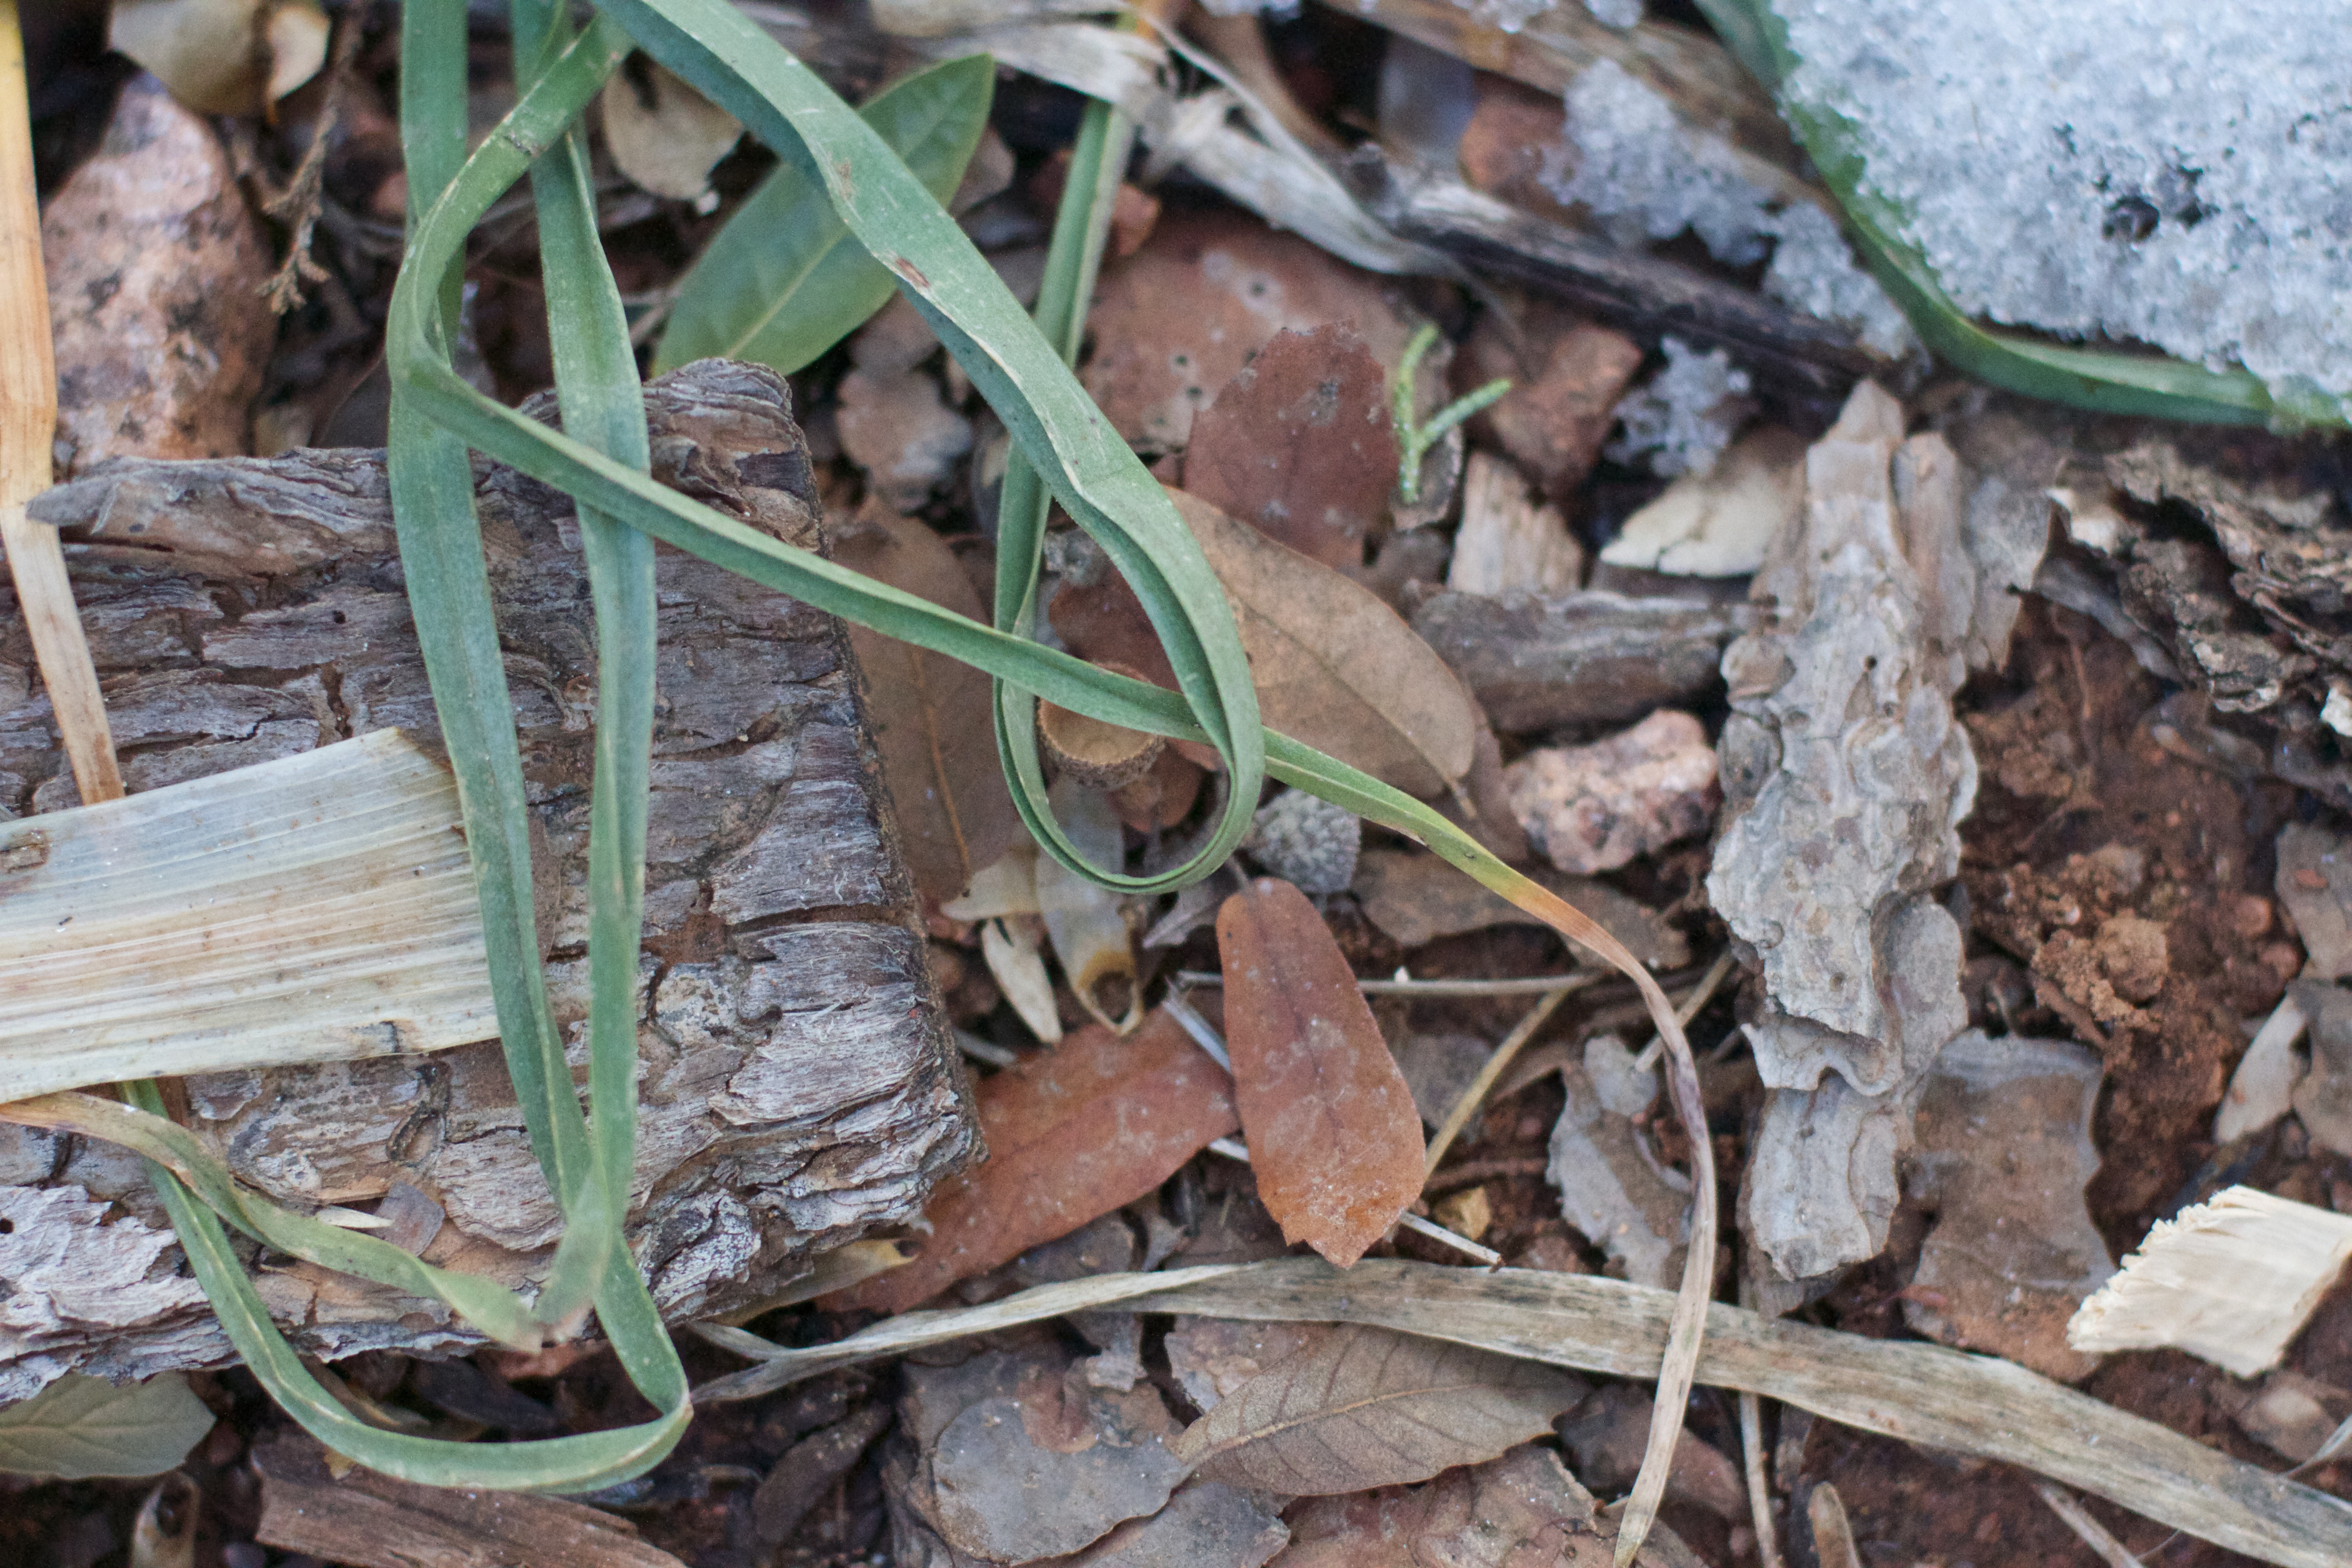
plant, flower, reptile, fauna, scaled reptile